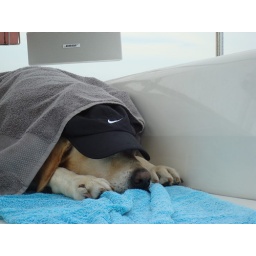
Taylor is an11-year-old yellow lab. Our home port is the Smyrna Yacht Cllub in New Smyrna Beach, Fla.